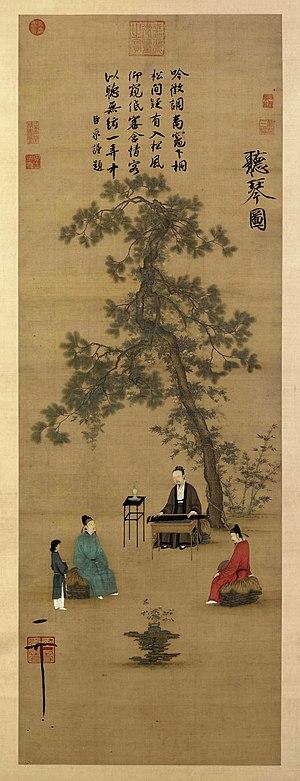
La société chinoise durant la dynastie Song est marquée par les réformes politiques et légales, un retour philosophique du confucianisme et le développement des villes qui deviennent, au-delà de centres administratifs, des centres commerciaux, industriels et de commerce maritime. Les habitants des zones rurales sont pour la plupart des fermiers, même si certains sont chasseurs, pêcheurs ou employés du gouvernement travaillant dans les mines ou les marais salants. Inversement, les boutiques, les artisans, les gardes de la ville, les saltimbanques, les travailleurs et les riches marchands vivent dans les centres des comtés ou des provinces, avec la noblesse chinoise.
L'empereur Huizong des Song, est le huitième empereur de la dynastie Song en Chine du 8 février 1100 au 18 janvier 1126, ainsi qu'une personnalité importante de l'histoire de l'art chinois.
L'Académie impériale de peinture, Académie Hanlin de peinture, est un regroupement de peintres, organisé, à l'origine, sous les Song du Nord, au sein de l'Académie Hanlin et ce jusqu'à la fin de l'empire chinois. Mais de nombreux peintres de Cour étaient auparavant regroupés de manière informelle au sein de l'Académie Hanlin depuis la dynastie Tang.